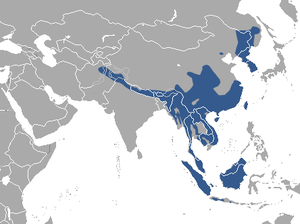
La Martre à gorge jaune est une espèce de la famille des Mustélidés. C'est un petit mammifère carnivore qui se rencontre en Asie.